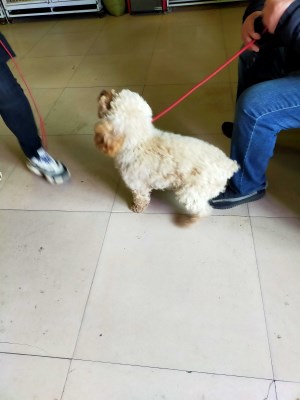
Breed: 7449-n000128-teddy